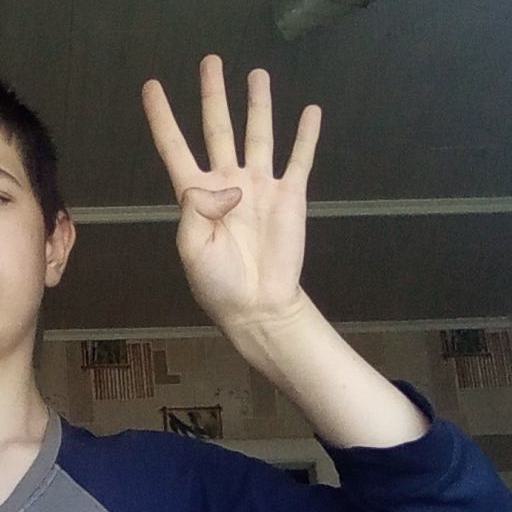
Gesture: four